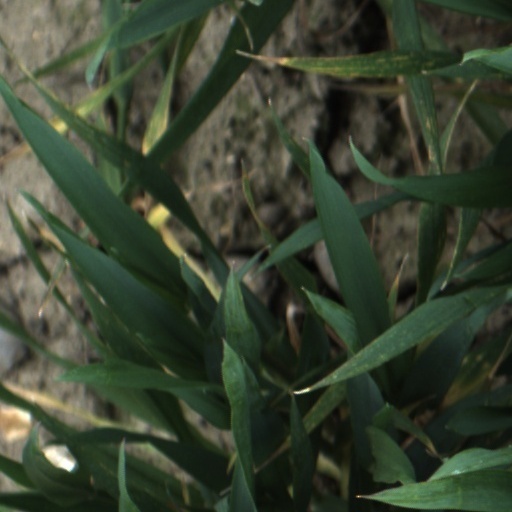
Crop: wheat